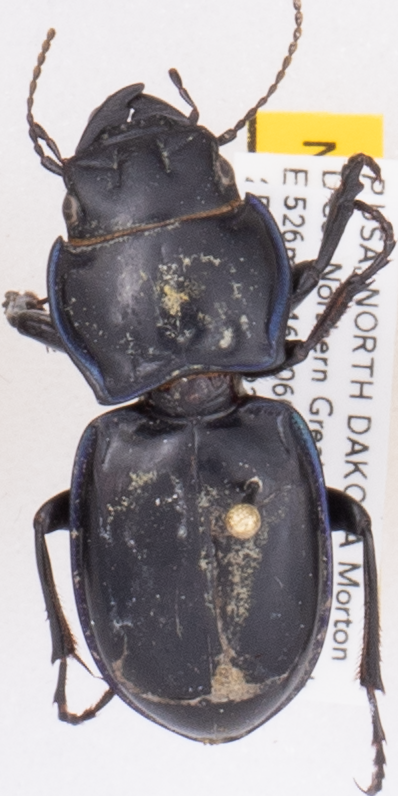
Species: Pasimachus elongatus
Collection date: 2019-07-23
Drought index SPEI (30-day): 1.064
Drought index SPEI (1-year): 1.16
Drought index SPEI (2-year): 1.28